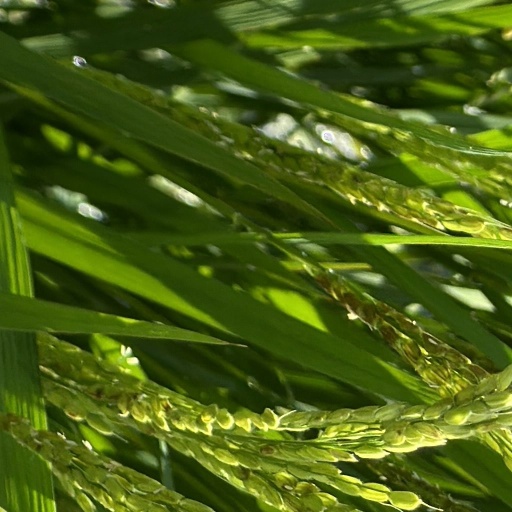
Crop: rice